British concession of Tianjin

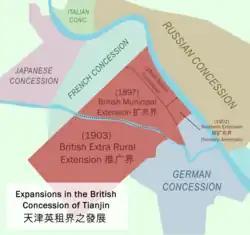
Changes in the British Concession of Tianjin

On March 31, 1897, with negotiations with the Qing government, the British extended their concession westward to the , and acquired 1630 acres of land known as the British Municipal Extension. On October 23, 1902, the "de facto" American concession of Tianjin merged with the British concession, and the Southern Extension of 131 acres was added. The concession expanded yet again, this time west of the Qiangzi River, and acquired an additional 3928 acres of land in the British Extra Rural Extension.